Demographics of Houston

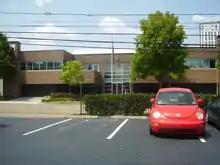
Norway House, which housed the Consulate-General of Norway in Houston

The first recorded ethnic Greeks in Houston, listed in the "Houston City Directory of 1889–1890," were George and Peter Poleminacos. They worked as manual laborers, as they did not speak English. Kalliope Vlahos was the first Greek woman to arrive, in 1903; after her, more women and families with children began settling Houston. Many of the earliest settlers planned to make money in the U.S. and then return to their homelands. Several Greeks became businessowners; historically many Greeks operated cafes and sweets shops in Downtown Houston. The capital start-up costs of such shops were relatively low.